1989 California medfly attack

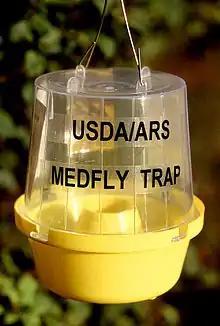
A newer model of medfly trap that uses three chemical attractants, rather than one

Largely because of its sunny Mediterranean climate and widespread irrigation, California is the world's fifth largest supplier of food and agriculture commodities. According to the California Department of Food and Agriculture, "California agriculture is nearly a $36.6 billion dollar industry that generates $100 billion in related economic activity." The state’s agricultural sales first exceeded $30 billion in 2004, Since 1975, California had seen small annual infestations of the medfly, typically ascribing their appearance to the casual shipping of fruit, and visits, between relatives and friends in California and Hawaii.